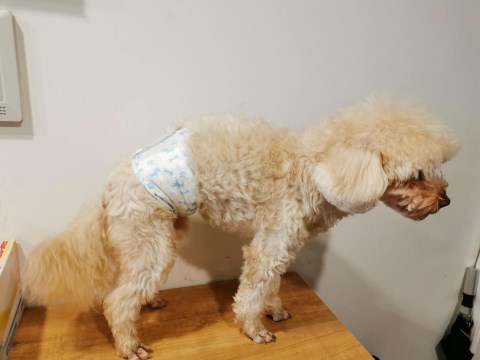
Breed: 2925-n000114-toy_poodle